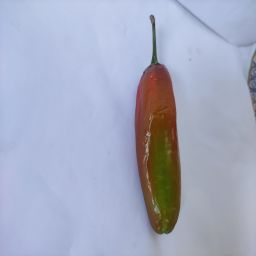
Crop: New Mexico Green Chile
Quality: Ripe